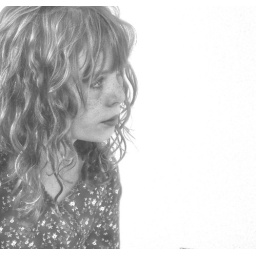
exercise in black and white  //  oefening in zwart/wit